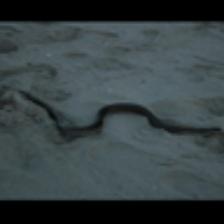
Label: NonHuman